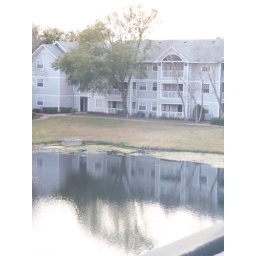
I liked the reflection of this tree in the water below.